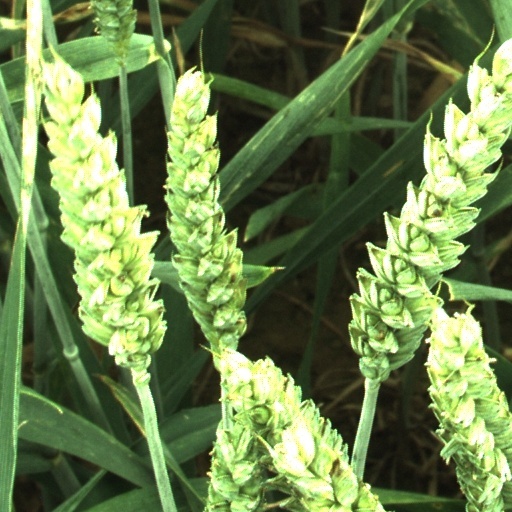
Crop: wheat